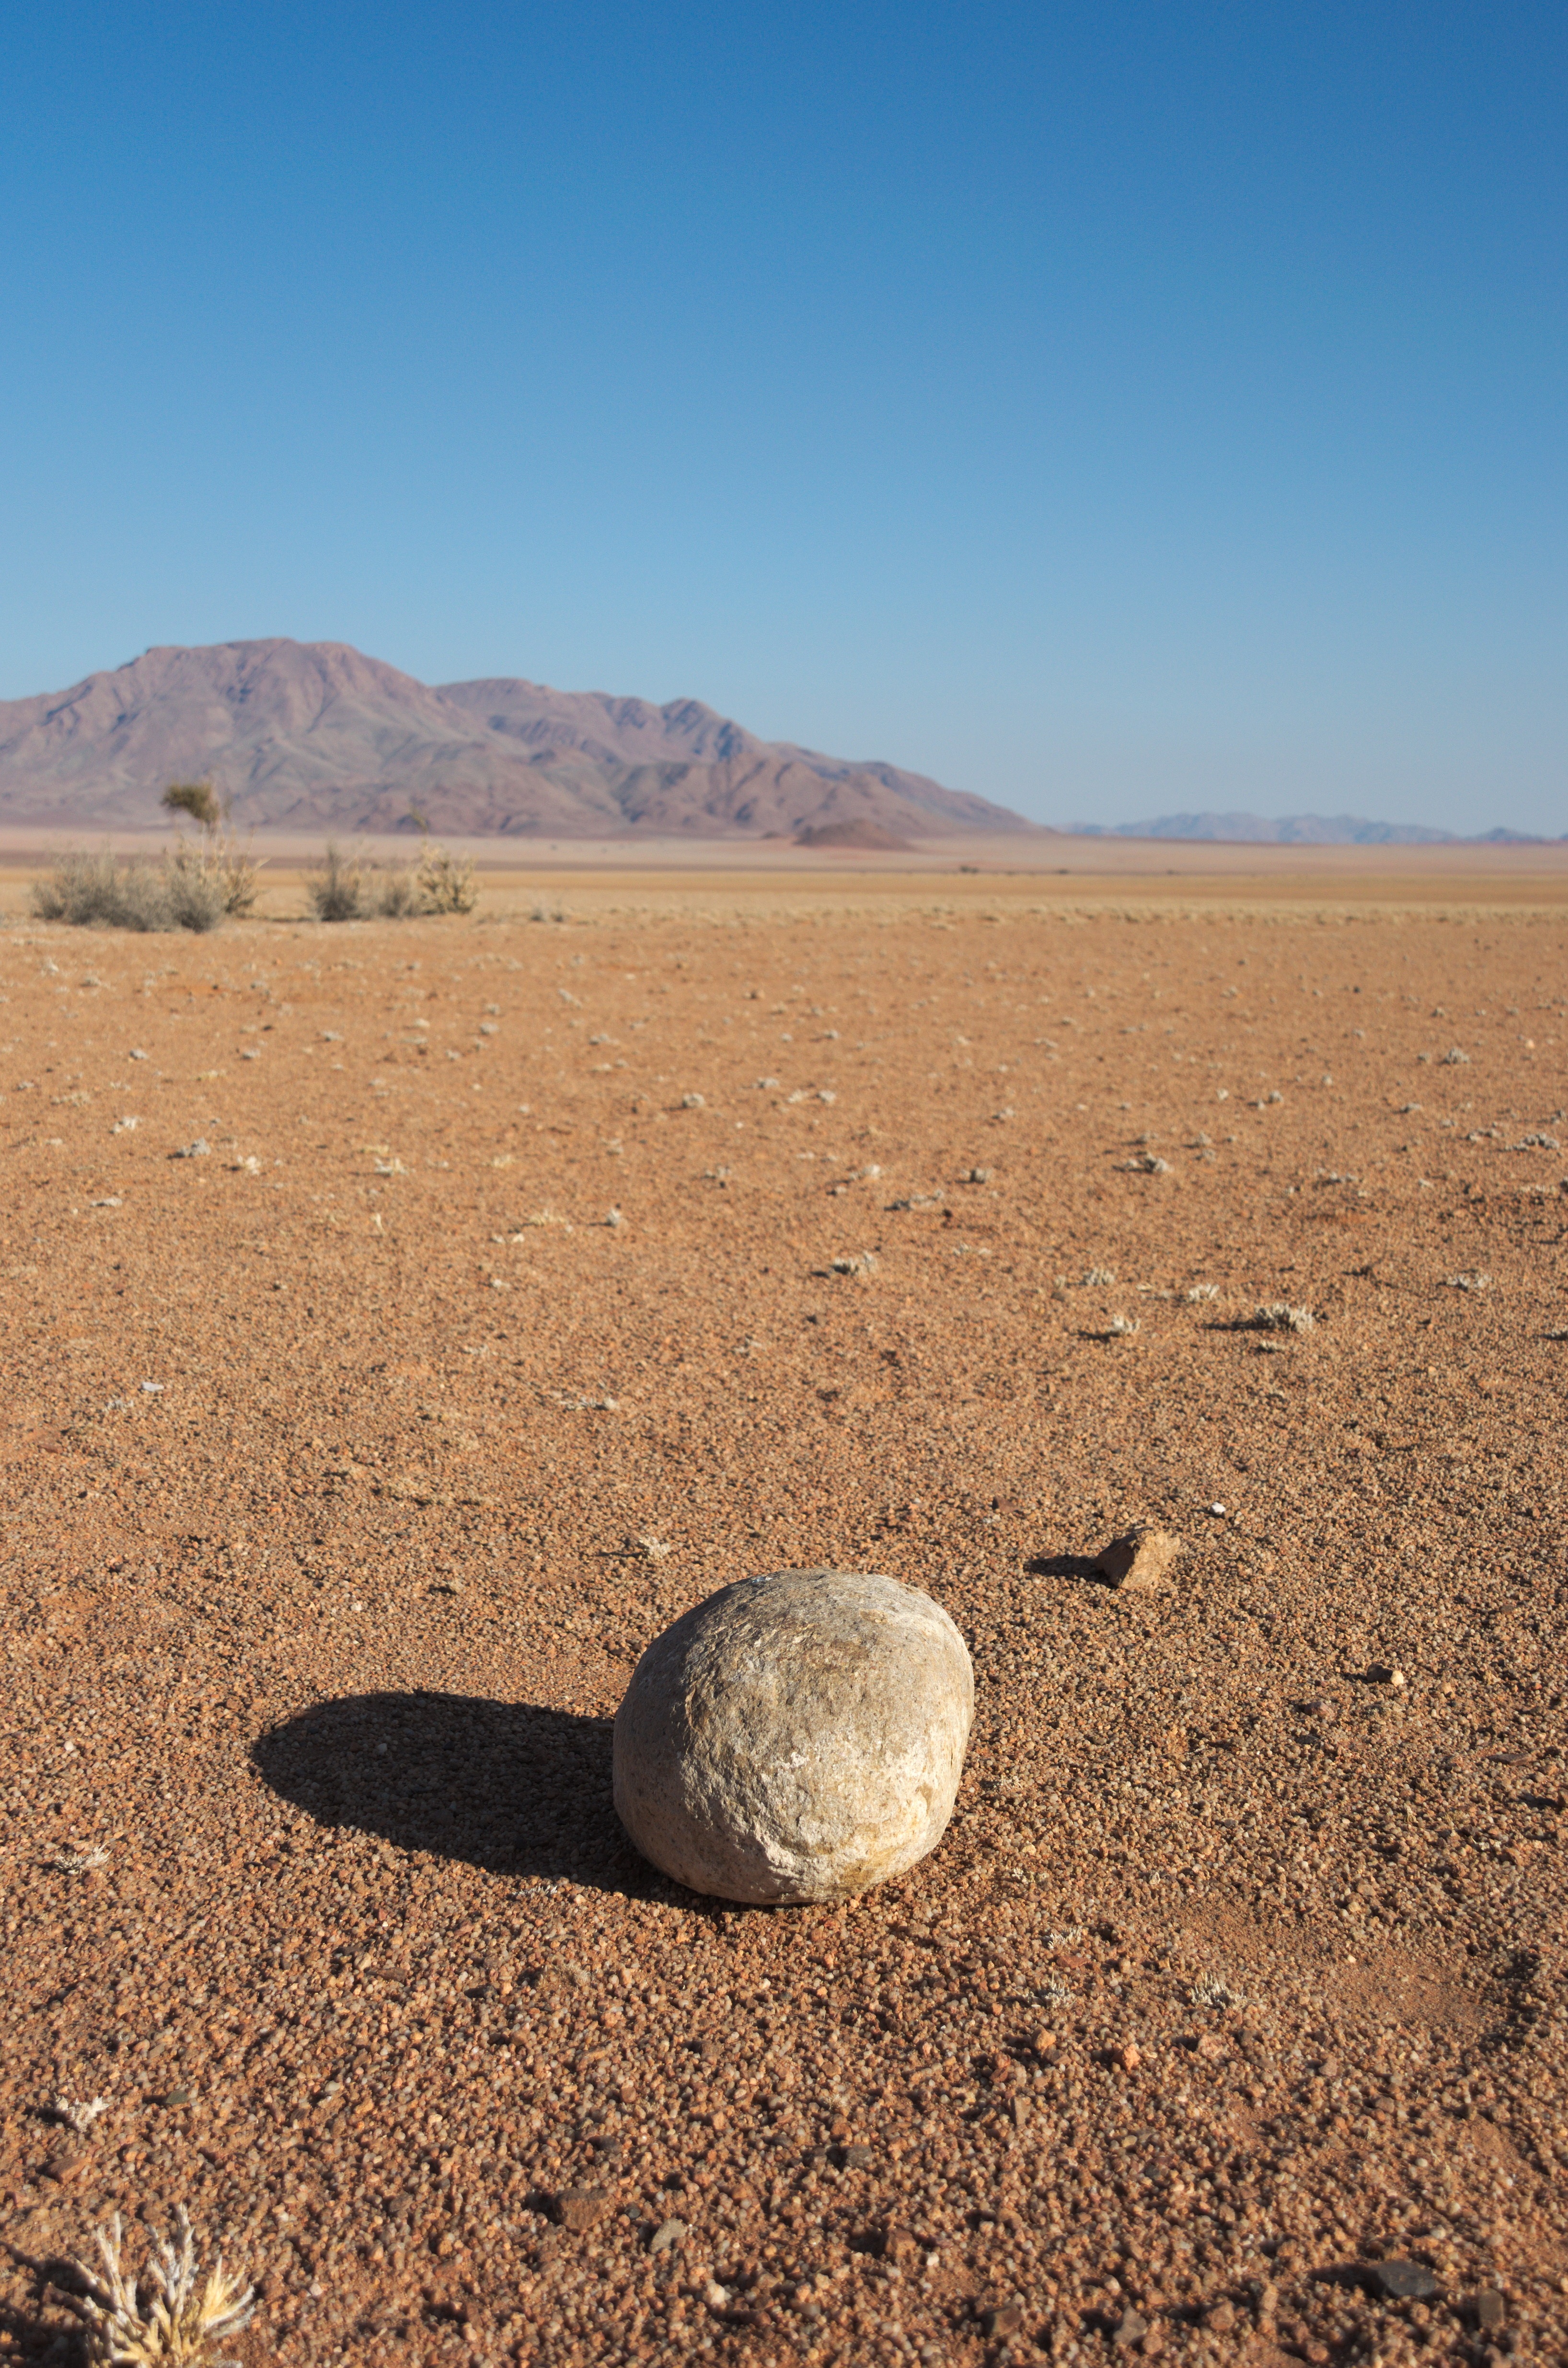
landscape, sea, sand, rock, horizon, field, desert, lake, africa, soil, plain, geology, badlands, plateau, habitat, ecosystem, sahara, wadi, drought, steppe, landform, natural environment, geographical feature, aeolian landform